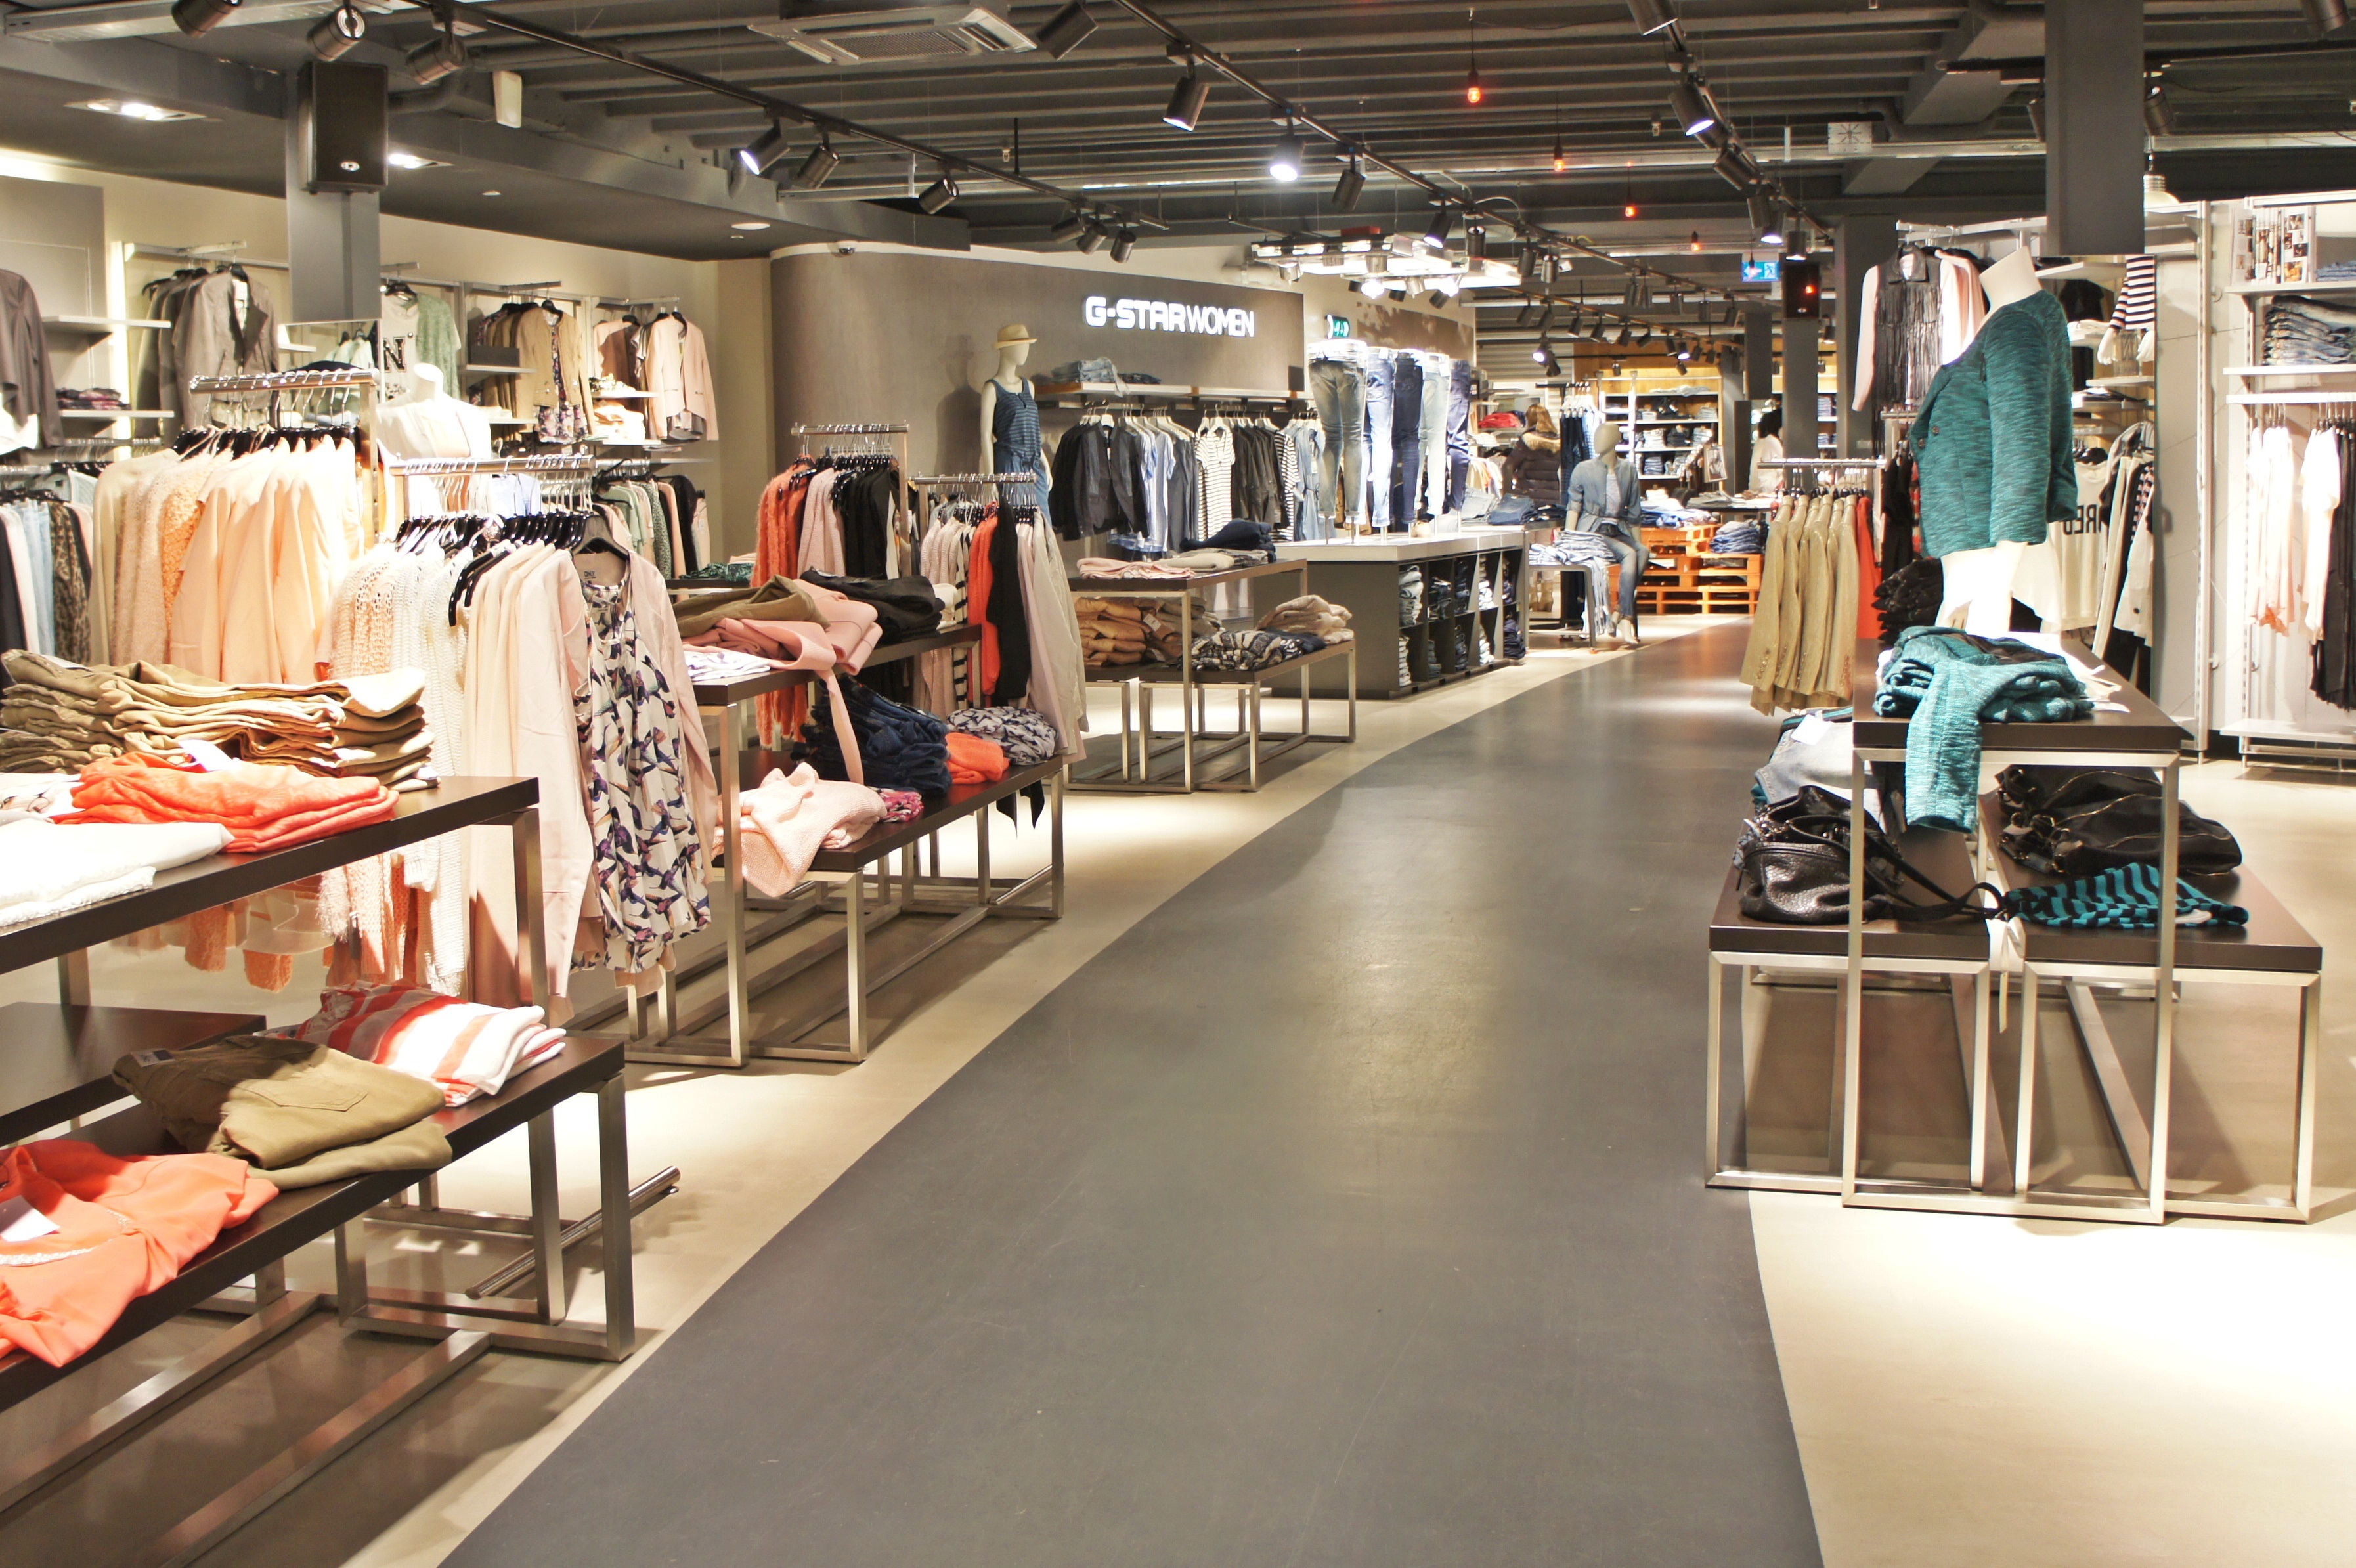
shop, jeans, fashion, clothing, room, interior design, boutique, pants, retail